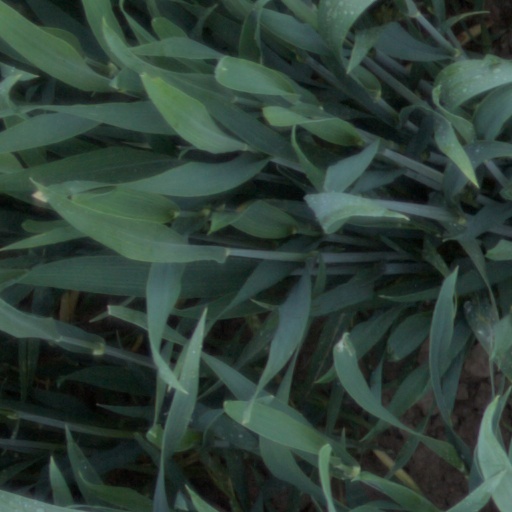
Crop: wheat